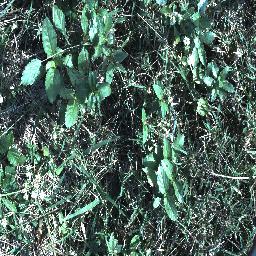
Label: snake_weed